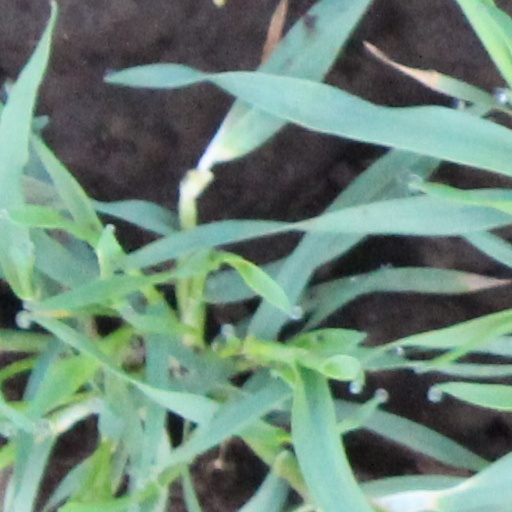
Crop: wheat